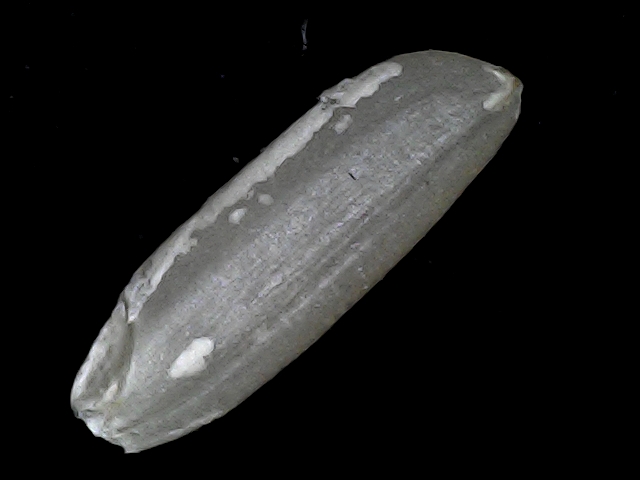
Rice variety: BD85